Alper Tuzcu

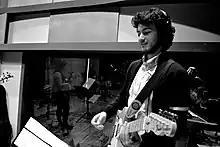
Alper Tuzcu in València (2014)

Alper Tuzcu is a composer, music producer, and guitarist originally from Turkey. Tuzcu has released four albums: "El Jardín" (2025), Macondo" (2021), "Aurora" (2018), and "Between 12 Waters" (2016). His music has been featured on NPR, BBC Radio, RTVE, and various international media channels.